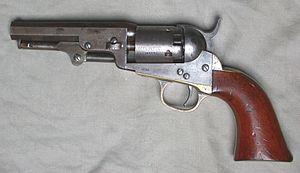
Le Colt 1849 Pocket, créé en 1849 par la Colt's Patent Firearms Manufacturing Company, est un revolver de poche, muni d'un barillet de 5 ou 6 coups, avec refouloir et pontet rond. Il remplaça le Colt Baby Dragoon. Il est surtout utilisé par des particuliers, mais aussi par la police, des messagers et des compagnies de diligence. Un grand nombre de ces Colt Pocket Model 1849 connurent la Guerre de Sécession comme arme personnelle. Entre 1849 et 1873, Colt fabrique 321 000 Pocket Revolvers à Hartford en U.S.A. et, entre 1853 et 1856 10 000 dans son usine à Londres. Il peut être considéré comme l'ancêtre du Colt Detective Special et autres S&W Model 36